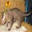
Label: cat